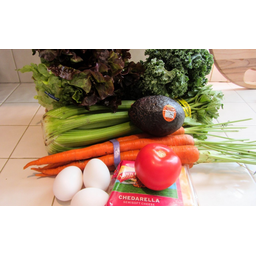
Label: generalcompost